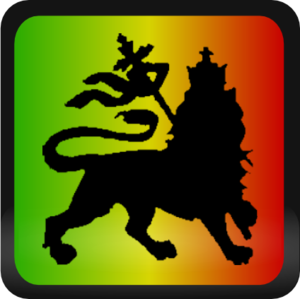
Image perso, faite avec The Gimp